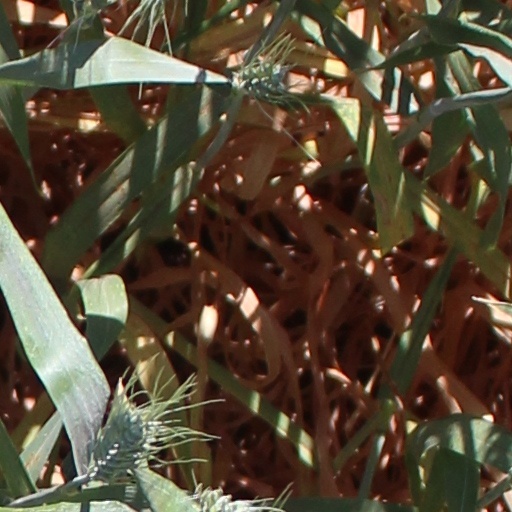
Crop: wheat